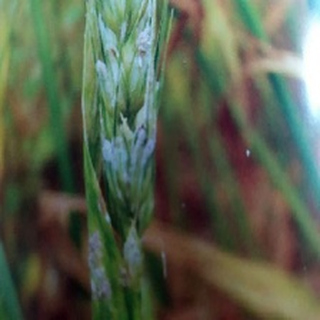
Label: wheat_mildew